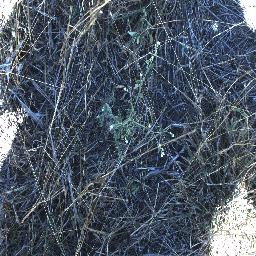
Label: parthenium